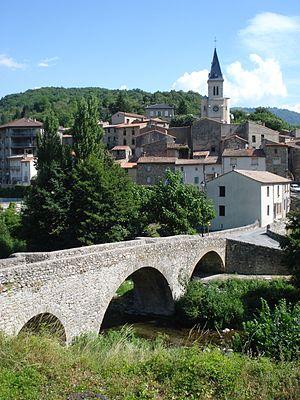
Arre est une commune française située dans le département du Gard, en région Occitanie.
L'Arre est une rivière du département du Gard dans la région Occitanie et un affluent droit du fleuve Hérault.